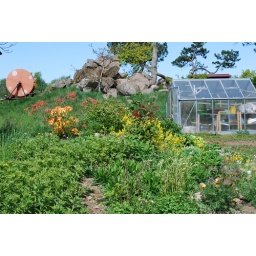
Azaleas in red and orange starting to flower.